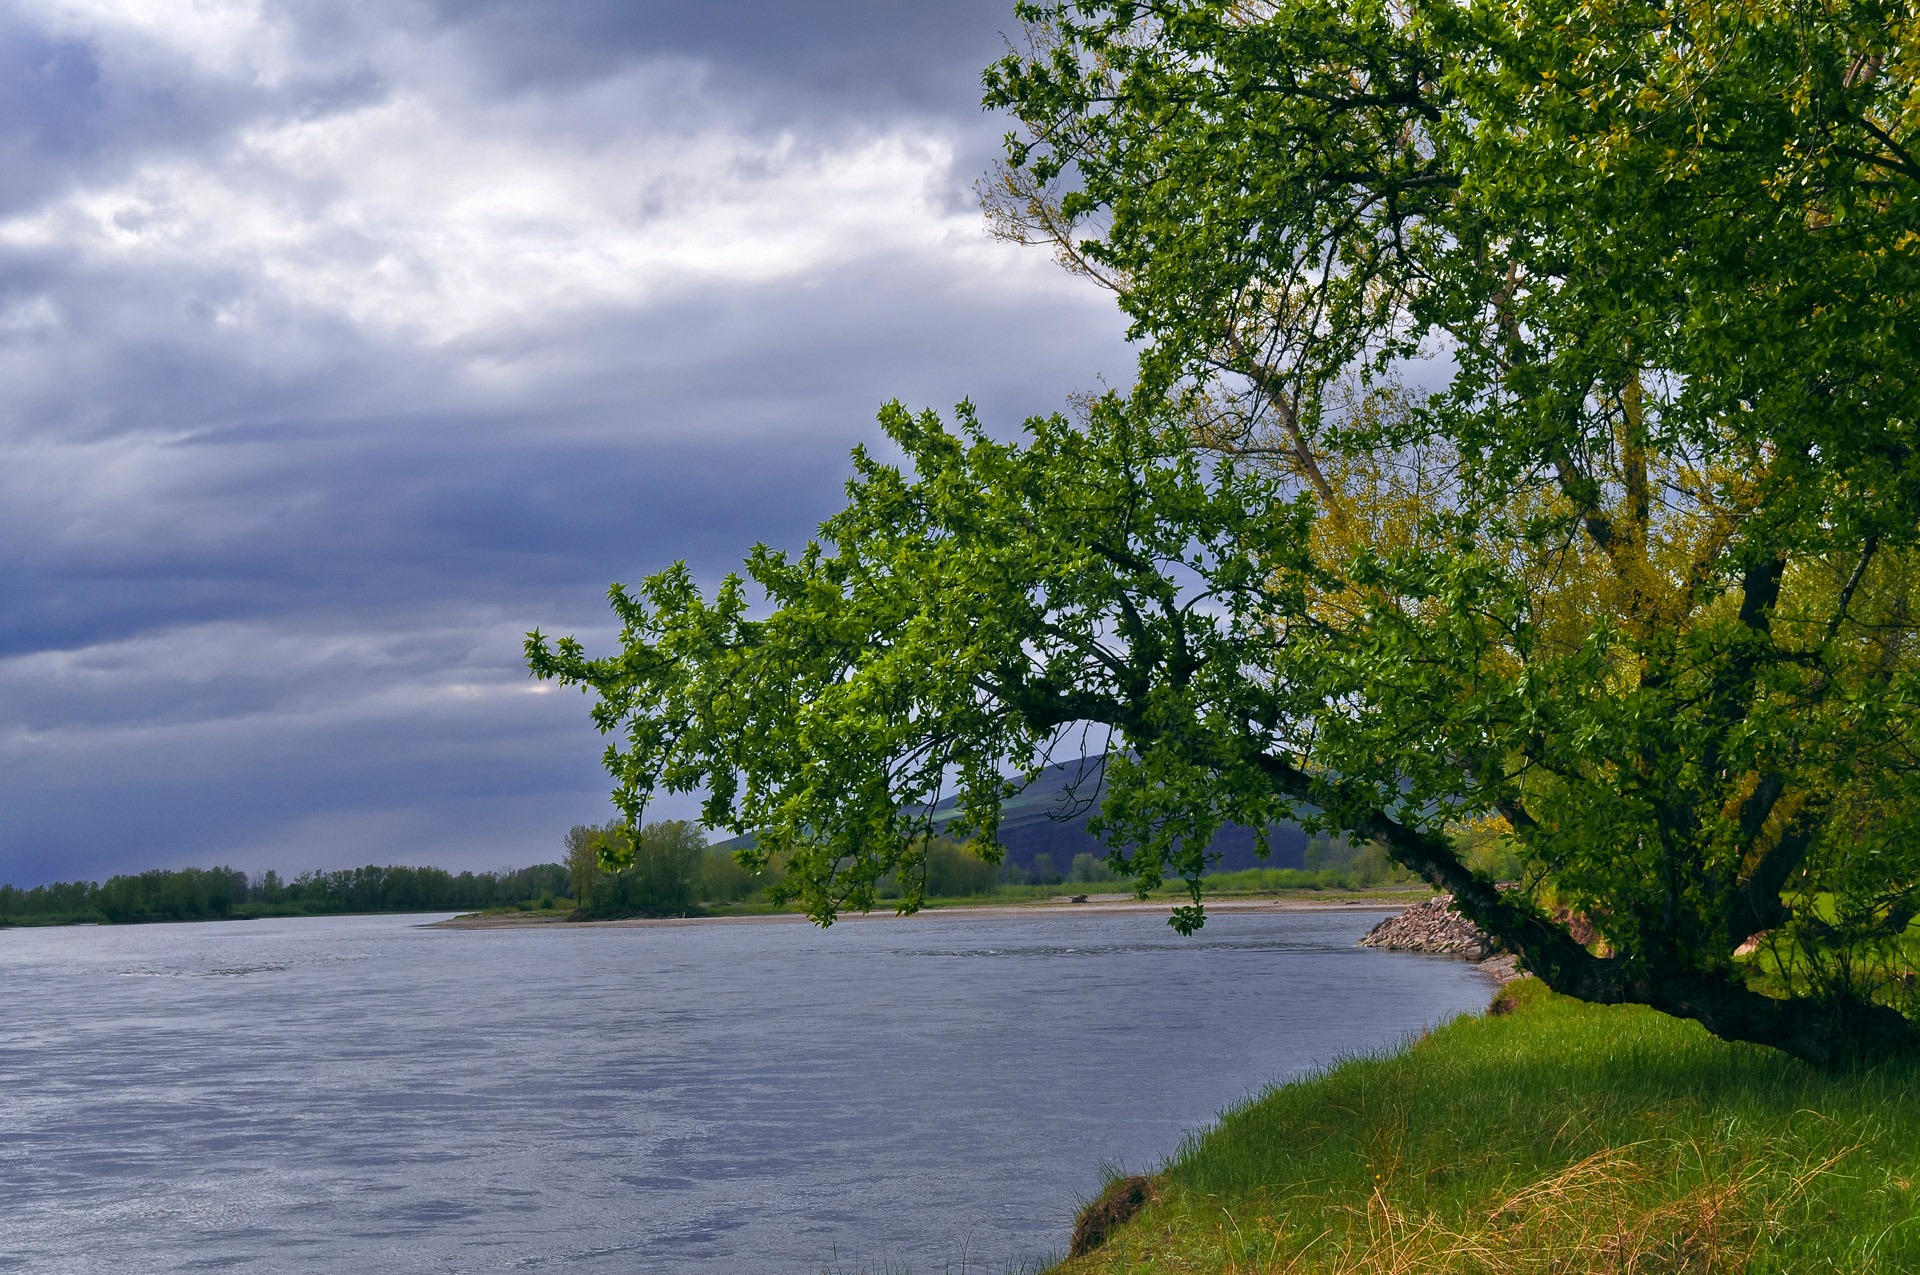
landscape, sea, tree, water, nature, grass, cloud, sky, shore, lake, river, summer, green, storm, reservoir, waterway, body of water, leaves, twigs, clouds, wetland, habitat, rural area, landform, geographical feature, woody plant